Offenders (2017 film)

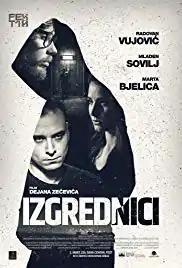
Film poster

Offenders is a 2017 Serbian drama film directed by Dejan Zečević. It was selected as the Serbian entry for the Best Foreign Language Film at the 91st Academy Awards, but it was not nominated.